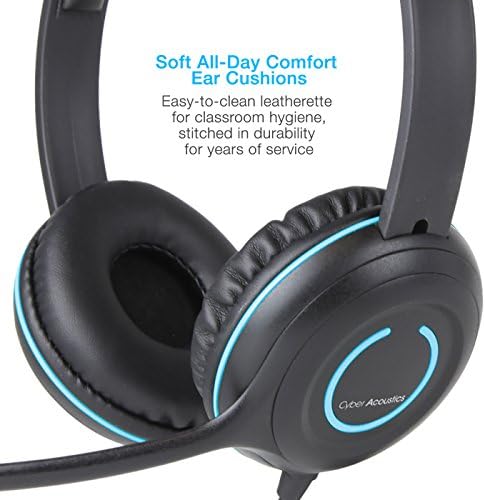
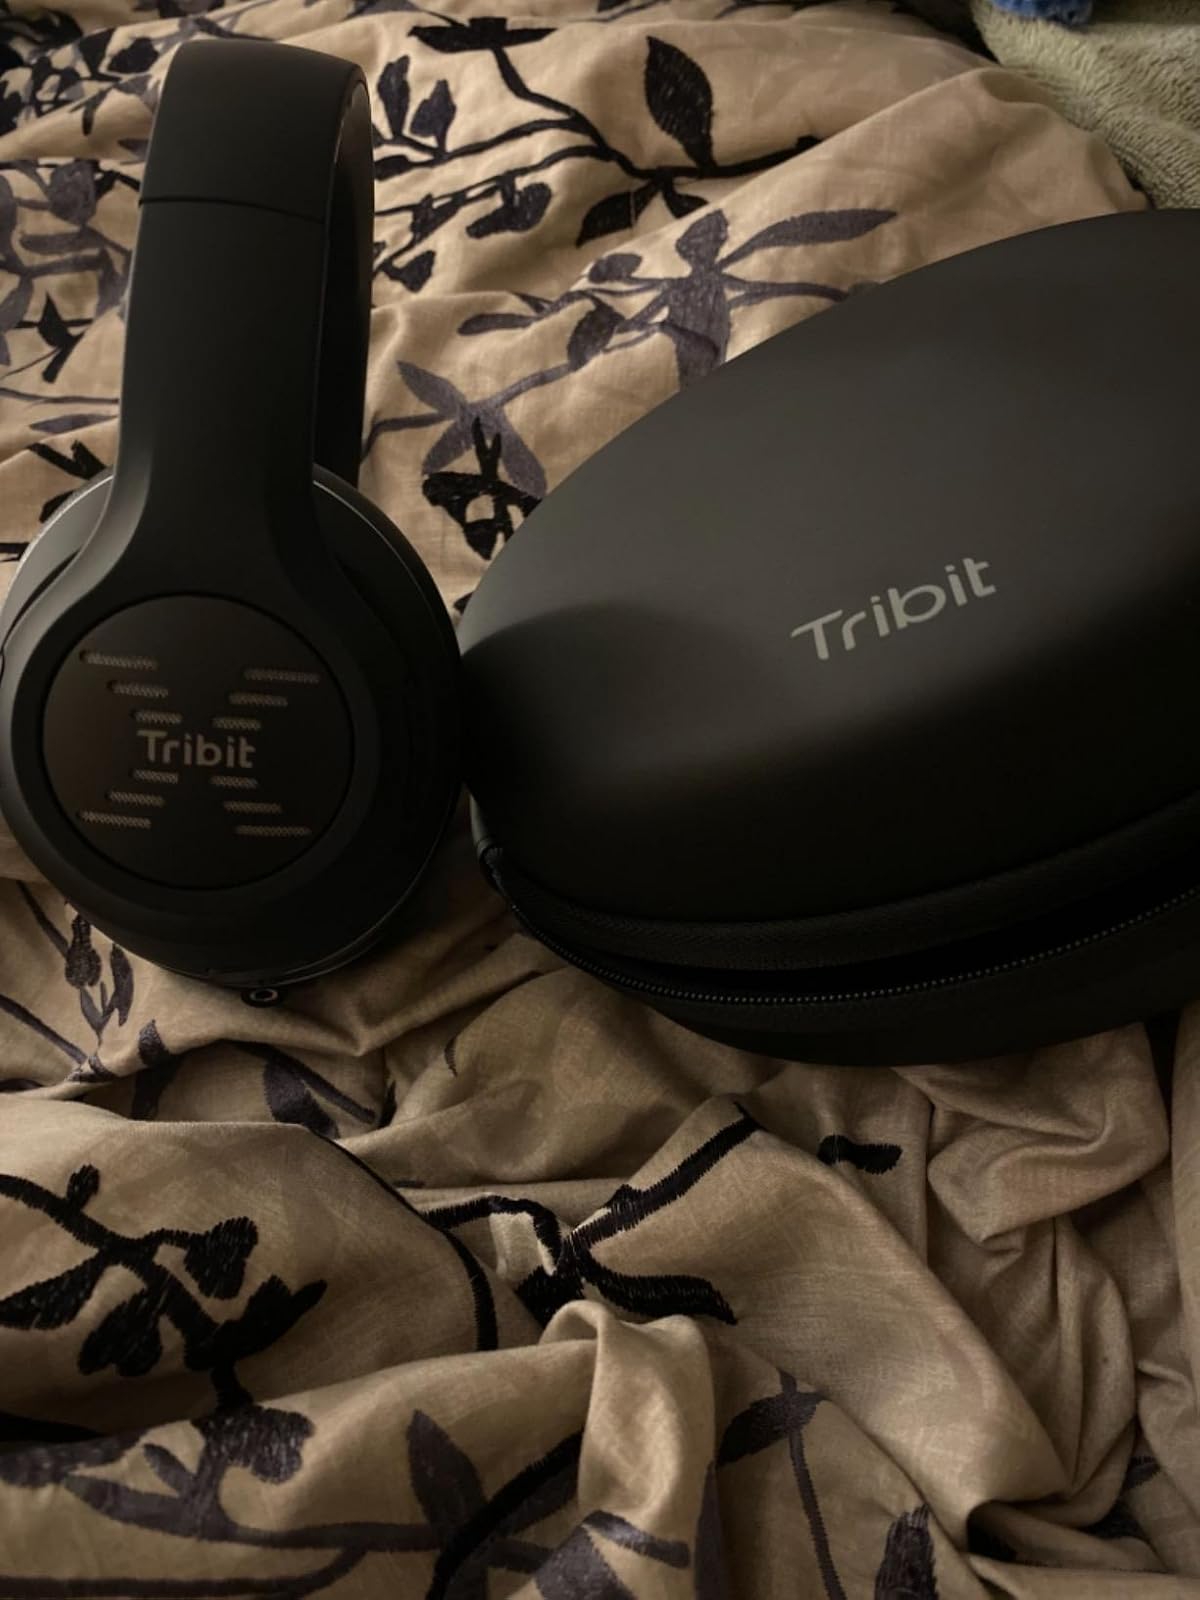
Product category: headphones
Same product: no